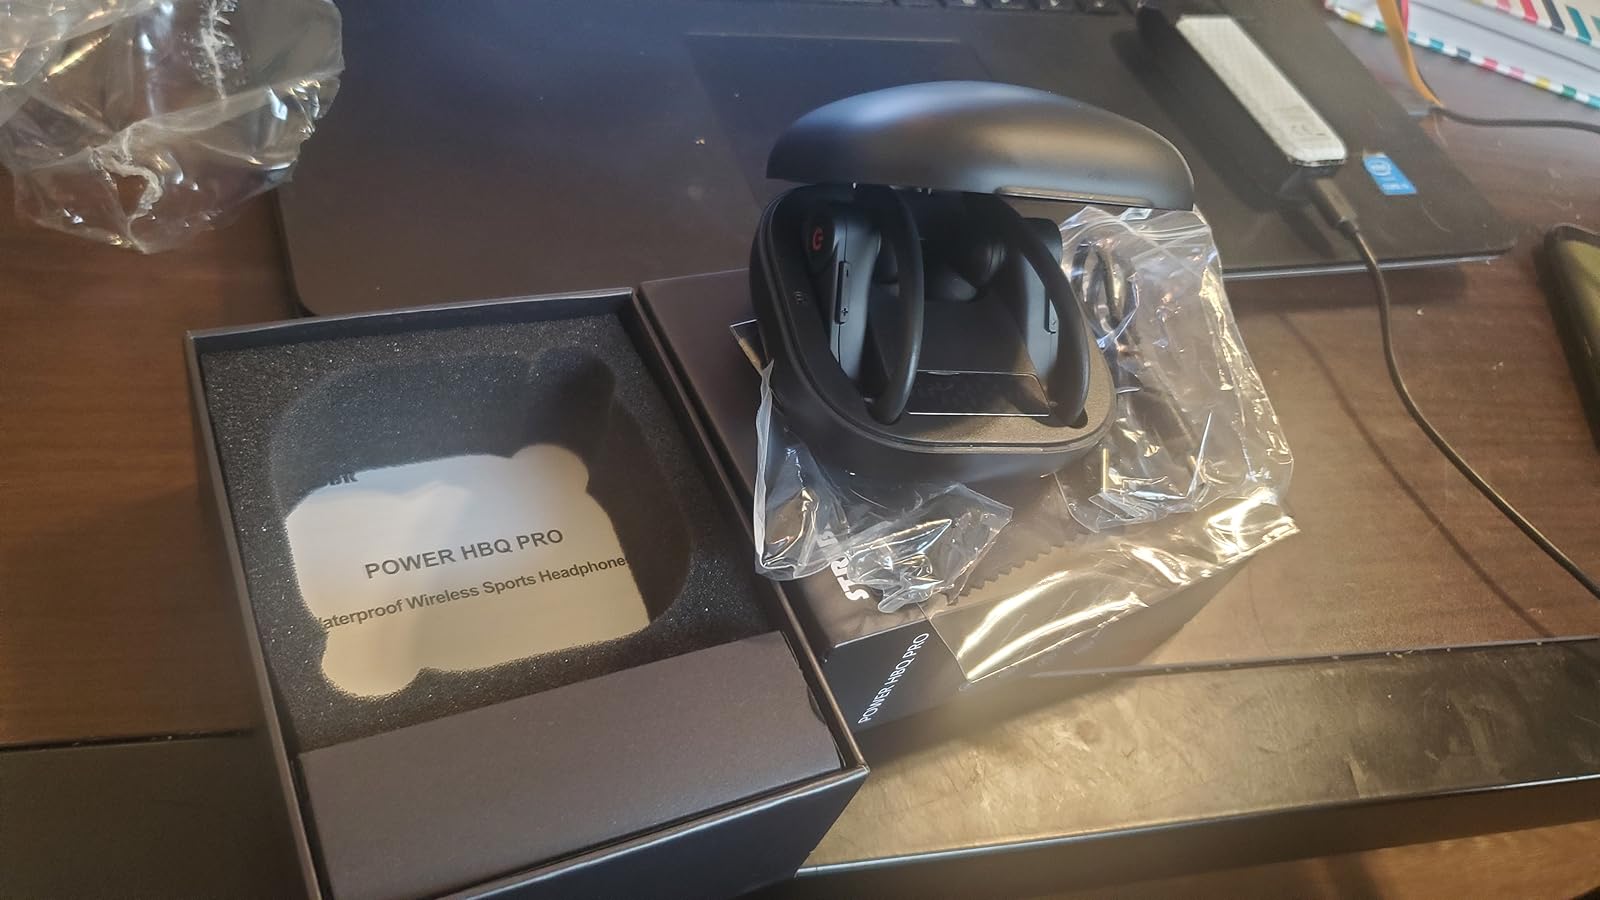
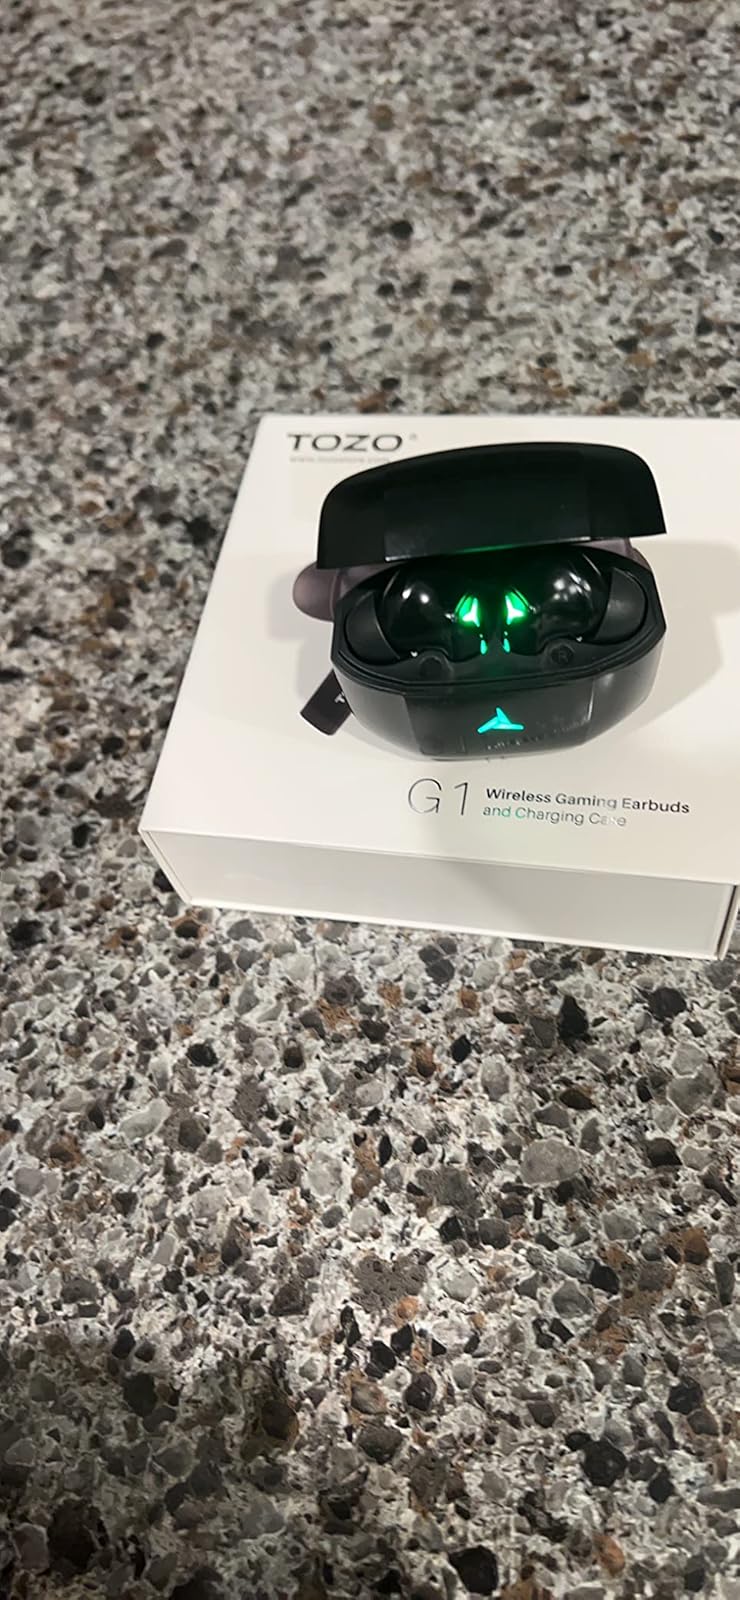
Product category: earbuds
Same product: no